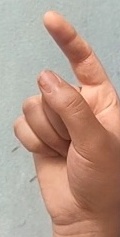
ASL sign: Z